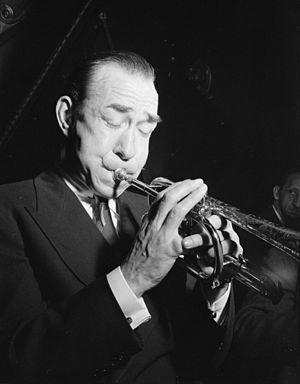
Muggsy Spanier, de son vrai nom Francis Joseph Julian Spanier, est un cornettiste de jazz américain, né le 9 novembre 1901 ou 1906, selon les sources, à Chicago et mort le 12 février 1967 à Sausalito.